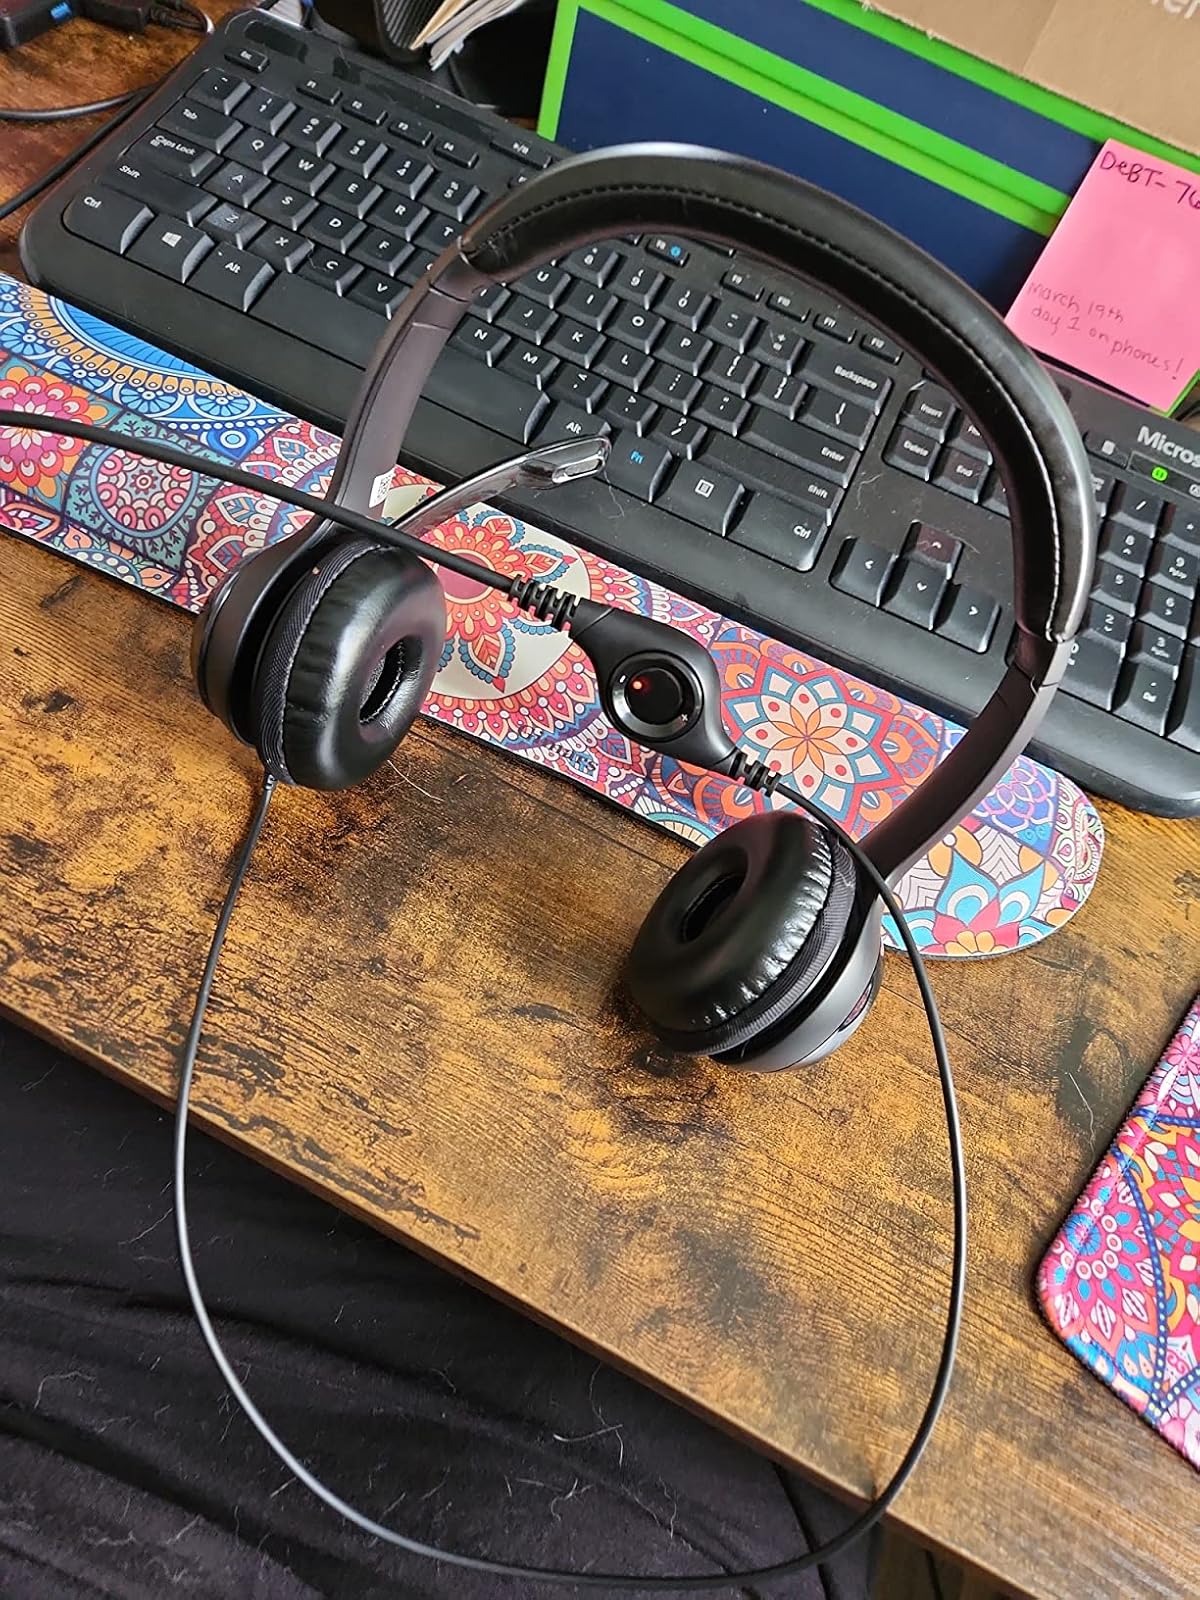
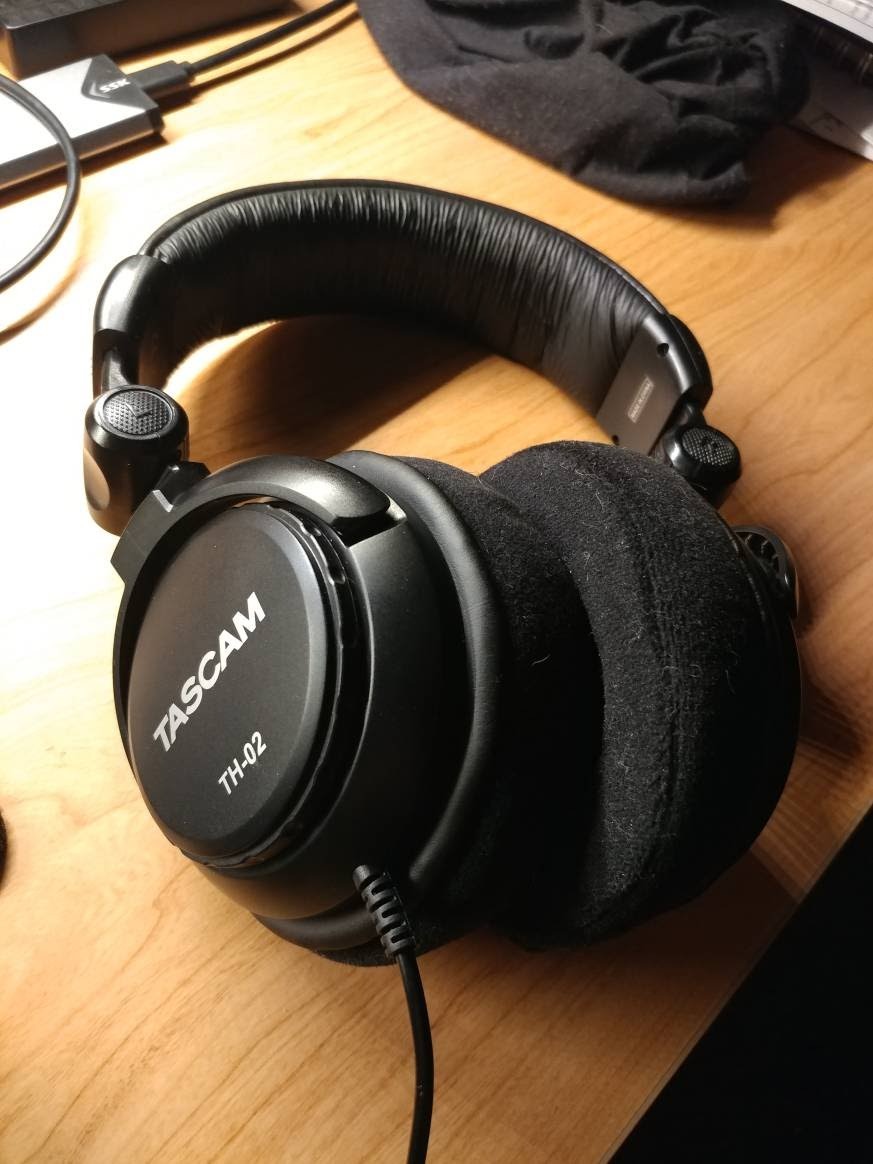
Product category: headphones
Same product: no